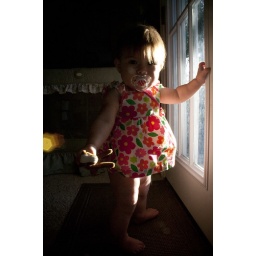
Ema Velouria standing by the door in the other morning